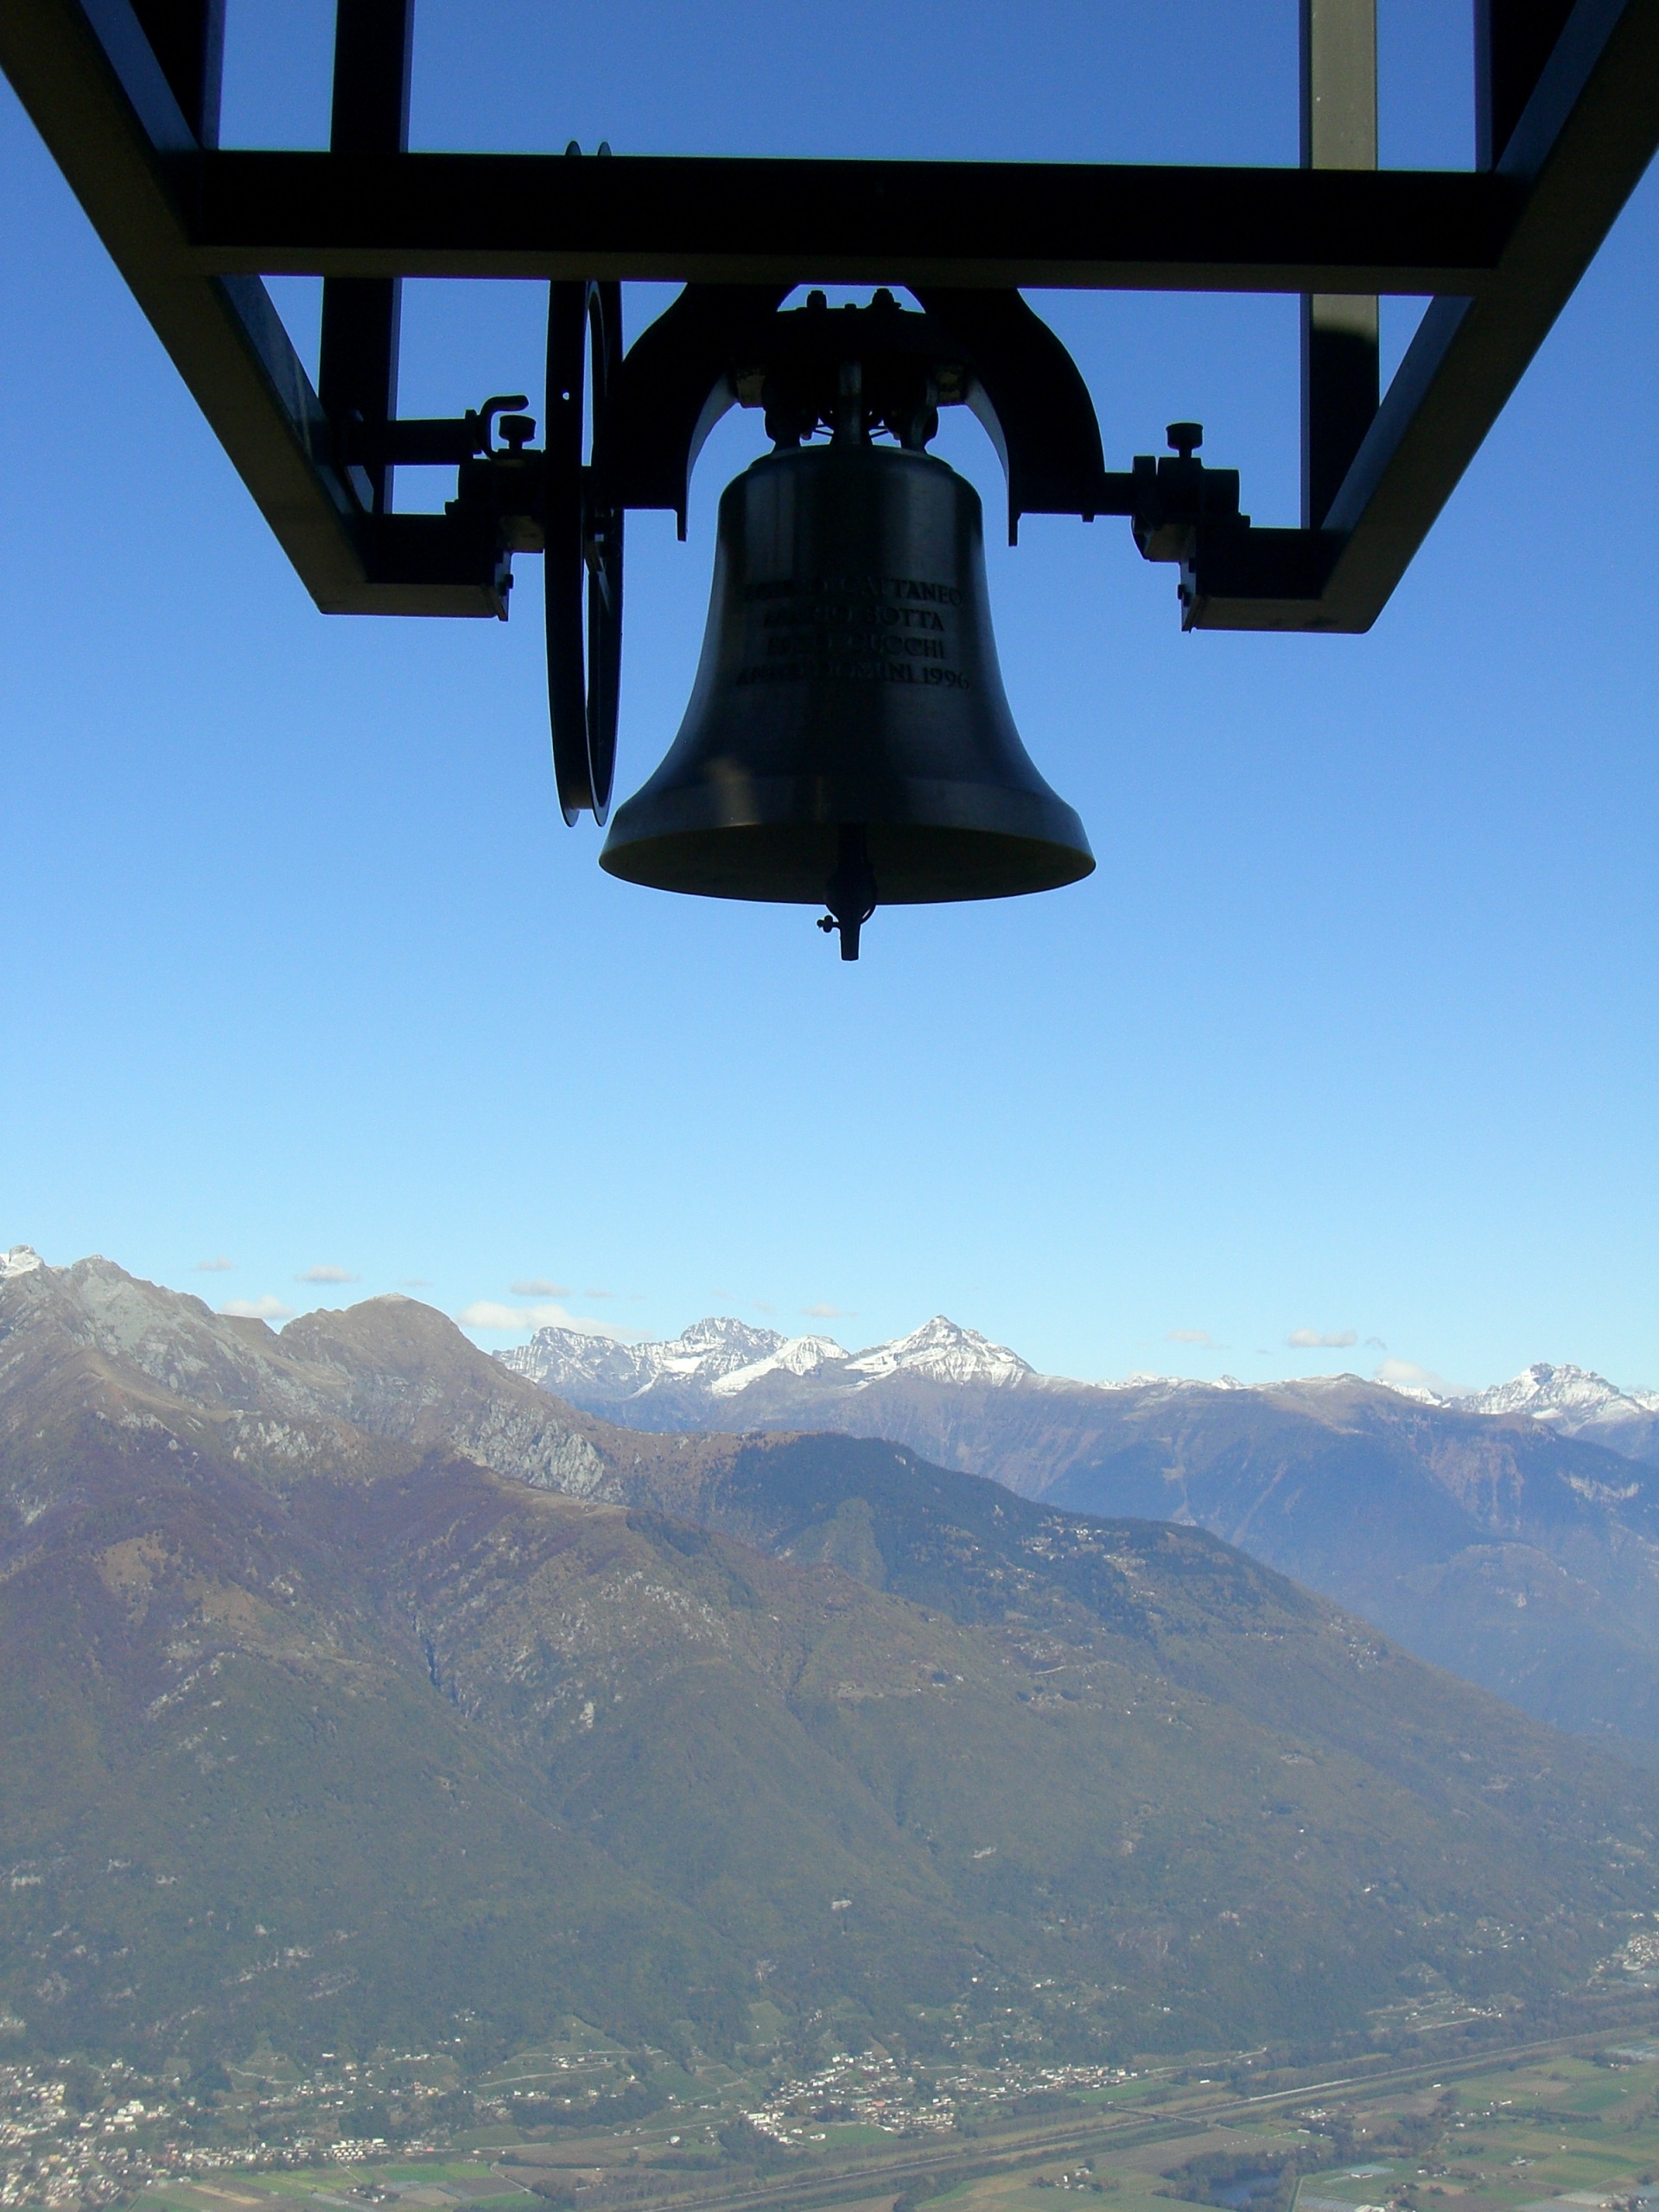
sky, aircraft, bell, vehicle, aviation, flight, rest, helicopter, wide, atmosphere of earth